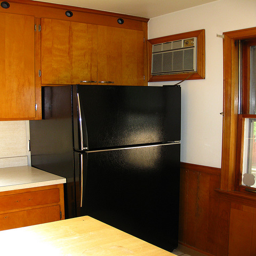
Black refrigerator sitting in between wall and white cabinet.
A black freezer refrigerator sitting inside of a kitchen.
An employ looking kitchen has a black refrigerator.
a kitchen with a black refrigerator and wood paneling
A black refrigerator stands in the corner of a room with white counters and brown cabinets.